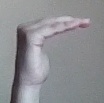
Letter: haa